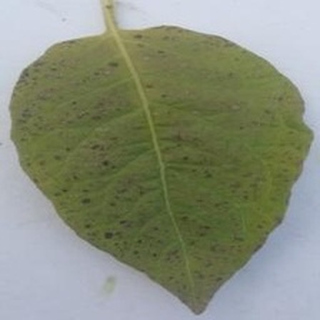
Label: potato_early_blight